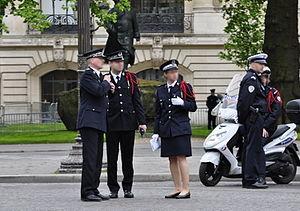
Des agents de la préfecture de police de Paris en tenue de cérémonie surveillent la cérémonie du jour de la Victoire en Europe le 8 mai 2015 à Paris. de gauche à droite
En France, la Police nationale est une police d'État. Elle est rattachée au ministère de l'Intérieur. Les policiers titulaires et stagiaires qui la composent sont des fonctionnaires de l'État.
En France, les commissaires de police sont des hauts fonctionnaires de l’État nommés par décret du président de la République. Ils constituent le corps de conception et de direction de la Police nationale, lequel est défini comme un « corps technique supérieur à vocation interministérielle ».
La préfecture de police, dirigée par le préfet de police, sous l'autorité du ministre de l'Intérieur, est l'institution responsable de l’ensemble du dispositif de sécurité intérieure sur le territoire de Paris et des départements des Hauts-de-Seine, de la Seine-Saint-Denis et du Val-de-Marne. Elle a, à ce titre, la charge de l'ordre public, qu'elle met en œuvre au travers de ses propres directions de police ou en faisant appel aux unités de la gendarmerie nationale ou aux compagnies républicaines de sécurité. Elle veille, sur le territoire dont elle a la responsabilité, à animer l'ensemble du dispositif de sécurité intérieure, en particulier l'action des différents services et forces dont dispose l'État en matière de sécurité intérieure. De même, elle est responsable, dans la capitale, de la délivrance de titres, de la police des débits de boissons ou encore des services vétérinaires et de la répression des fraudes.